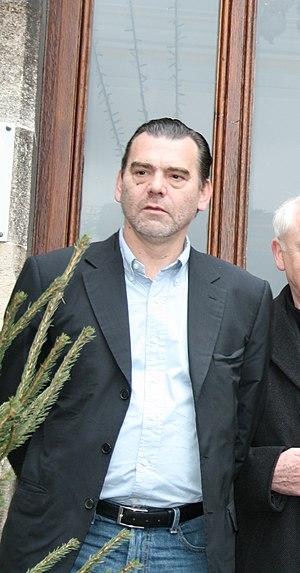
Frank Berton, né le 4 juin 1962 à Amiens, est un avocat français spécialisé dans le droit pénal et le droit de la presse. Il fait partie du cabinet Juréo basé à Lille.